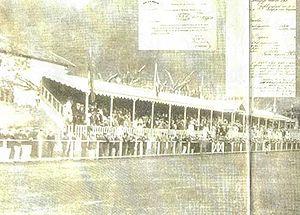
Le Botafogo de Futebol e Regatas est un club omnisports brésilien, basé à Rio de Janeiro, dans le quartier du même nom, Botafogo. Il est principalement reconnu pour sa section de football, mais comporte également des sections de football de plage, d'aviron, de volley-ball, de basket-ball, de natation et d'autres. Fondé en tant que club de football le 12 août 1904, sous le nom de Botafogo Football Club, il fusionne avec le Club de Regatas Botafogo, un autre club du même quartier, fondé lui le 1ᵉʳ juillet 1894, pour former le Botafogo de Futebol e Regatas le 8 décembre 1942, jour de la fête de la sainte patronne du club, Nossa Senhora da Conceição.
Le Botafogo de Futebol e Regatas est un club sportif brésilien, issu de la fusion en 1942 du Club de Regatas Botafogo, fondé en 1894, et du Botafogo Football Club, fondé en 1904.